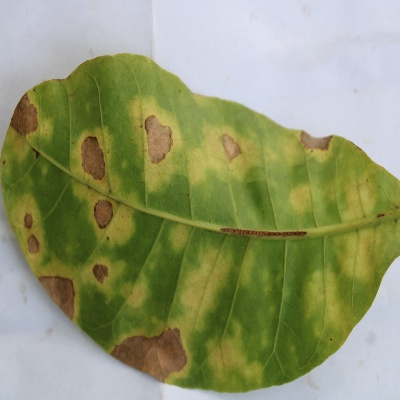
Crop: Cashew
Condition: anthracnose